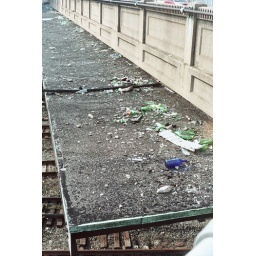
Bottles on the roof of the over hang above root 76 where it goes under 30th street station